Metelkova

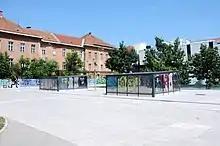
Place in front of the Museum of Contemporary Art.

Nowadays, it can be said that there are three different areas in Metelkova: one part is defined by art and social life, the second by civil engagement and the third is commercial; the squatters act in all three areas mentioned. Metelkova's differentiation into three possible sub-entities can be seen through the arrival of different institutional actors in the neighbourhood, such as the Museum of Contemporary Art, different NGOs and different commercial activities, such as the Hotel Celica, which reuses some of the areas of the old barracks.